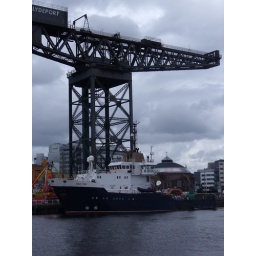
NLV Pole Star of the Northern Lighthouse Board sitting in front of the Finnieston crane at the 2009 Glasgow river festival.